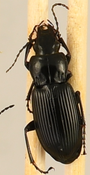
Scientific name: Pterostichus melanarius melanarius
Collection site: Steigerwaldt-Chequamegon NEON (STEI), plot STEI_004